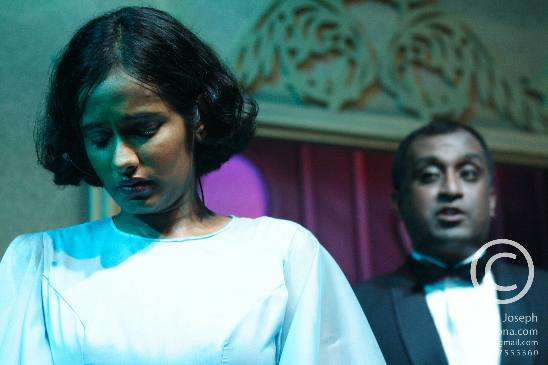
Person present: Yes